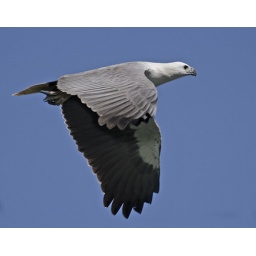
Went fishing today... no fish but caught this fellow as he flew over the boat ..best viewed large..